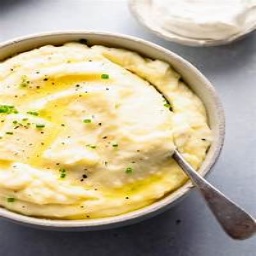
Label: mashed_potatoes